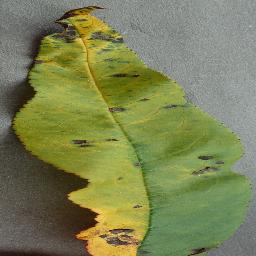
Label: Peach___Bacterial_spot